Chartist Cave

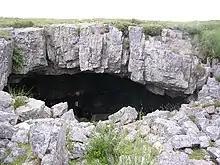
Entrance to the cave

The cave is located at about north-northeast of the village of Trefil at an elevation of about , at OS grid reference SO 127152 (51.8286 degrees North, 3.2672 degrees West). The entrance to Chartist Cave is high on the moors near the summit of Mynydd Llangynidr. The arched entrance is formed by a Twrch Sandstone ('Millstone Grit') cap from beneath which the underlying limestone has been eroded. The cave is also known by two different names in Welsh: Ogof Fawr (the 'Big Cave') and earlier as Tylles Fawr (the 'Great Hole'). The more commonly used modern name derives from 1839 when Chartist rebels used the cave to stockpile weapons in advance of their march on Newport in November of that year. There is a plaque at the entrance commemorating the Chartists' actions.